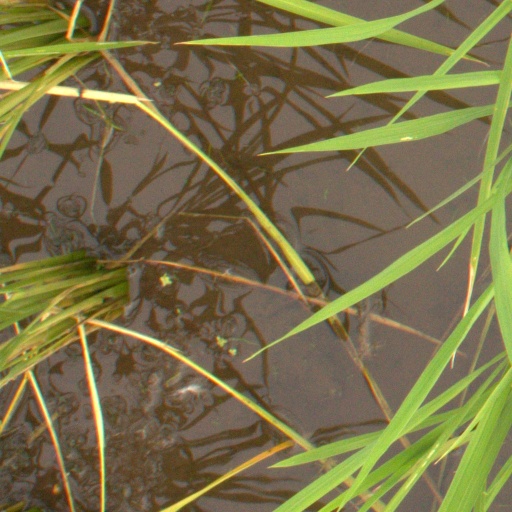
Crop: rice